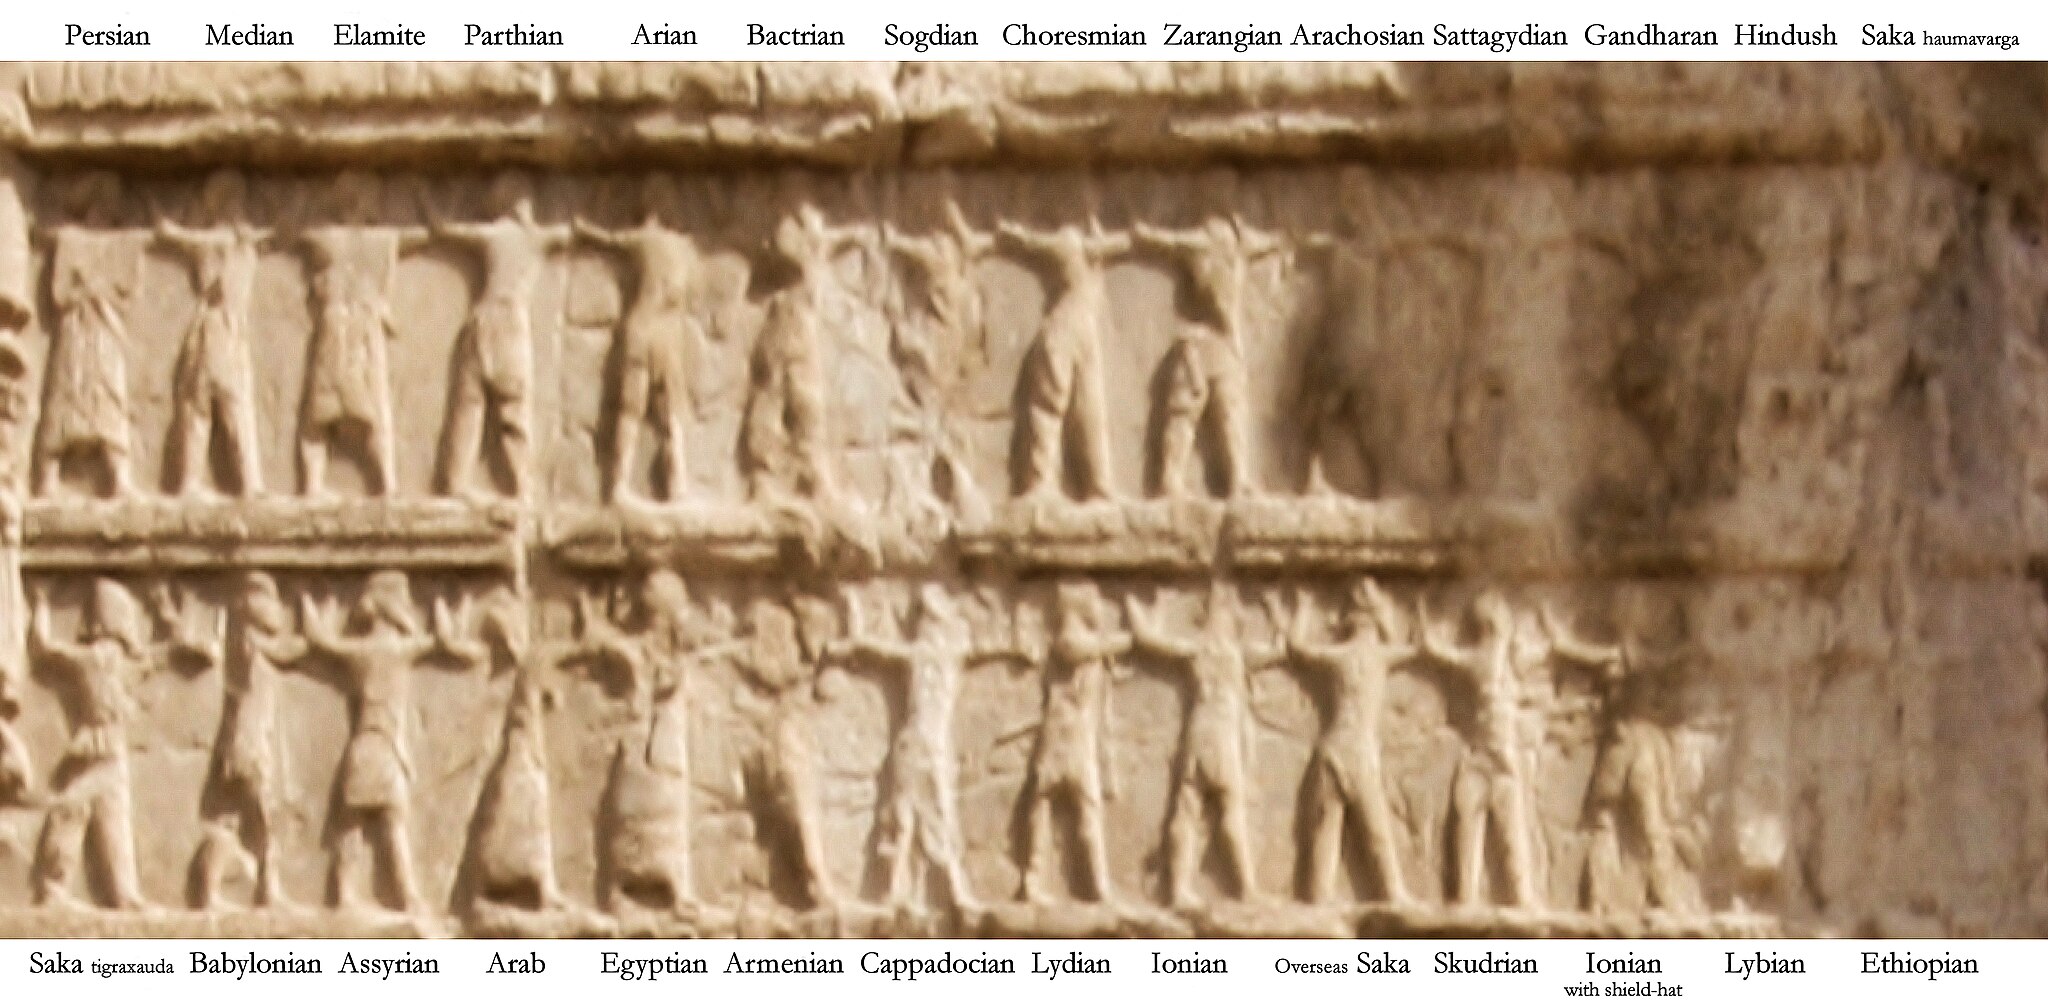
Title: Tomb of Darius I ethnicities
Description: Better image Names of the ethnicities on the relief. Tomb of Darius I, ethnicities
Date: 2018-10-19
Categories: Tomb of Darius I, Extracted images